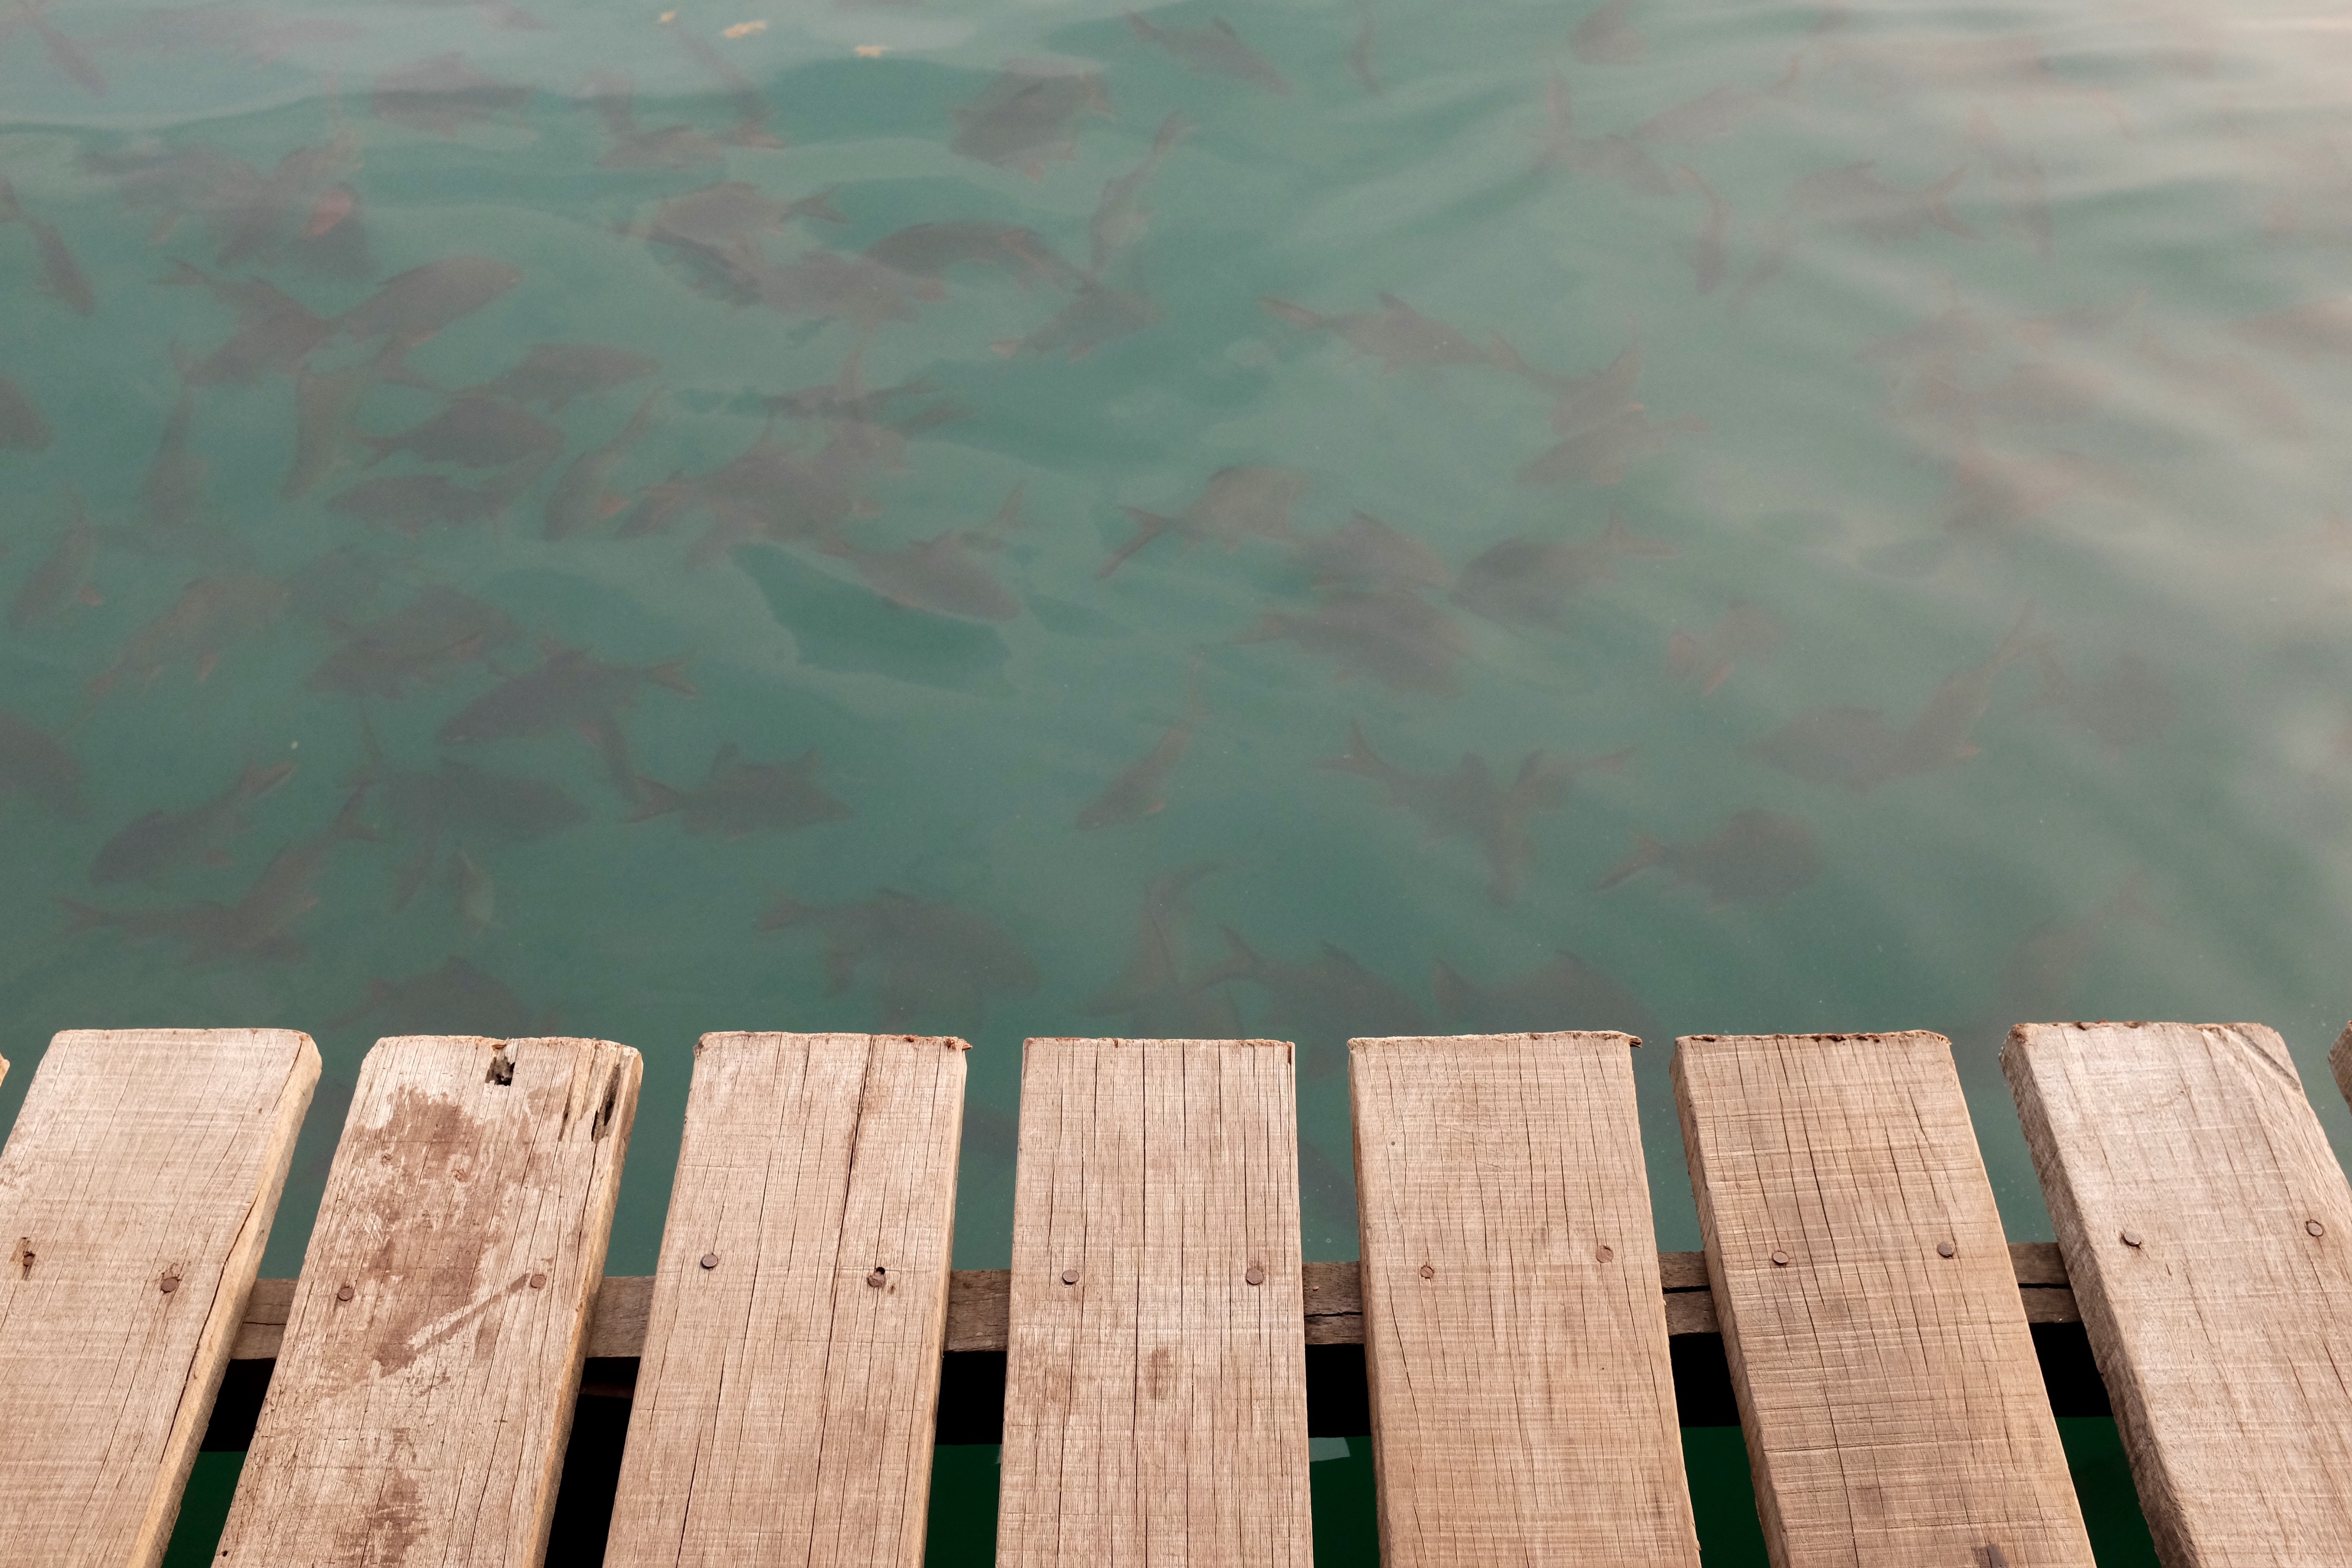
wood, sunlight, texture, leaf, floor, wall, line, green, color, blue, shape, flooring